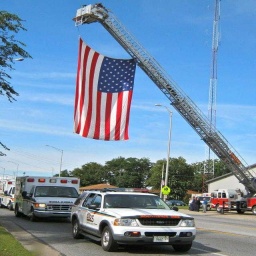
Label: ambulance